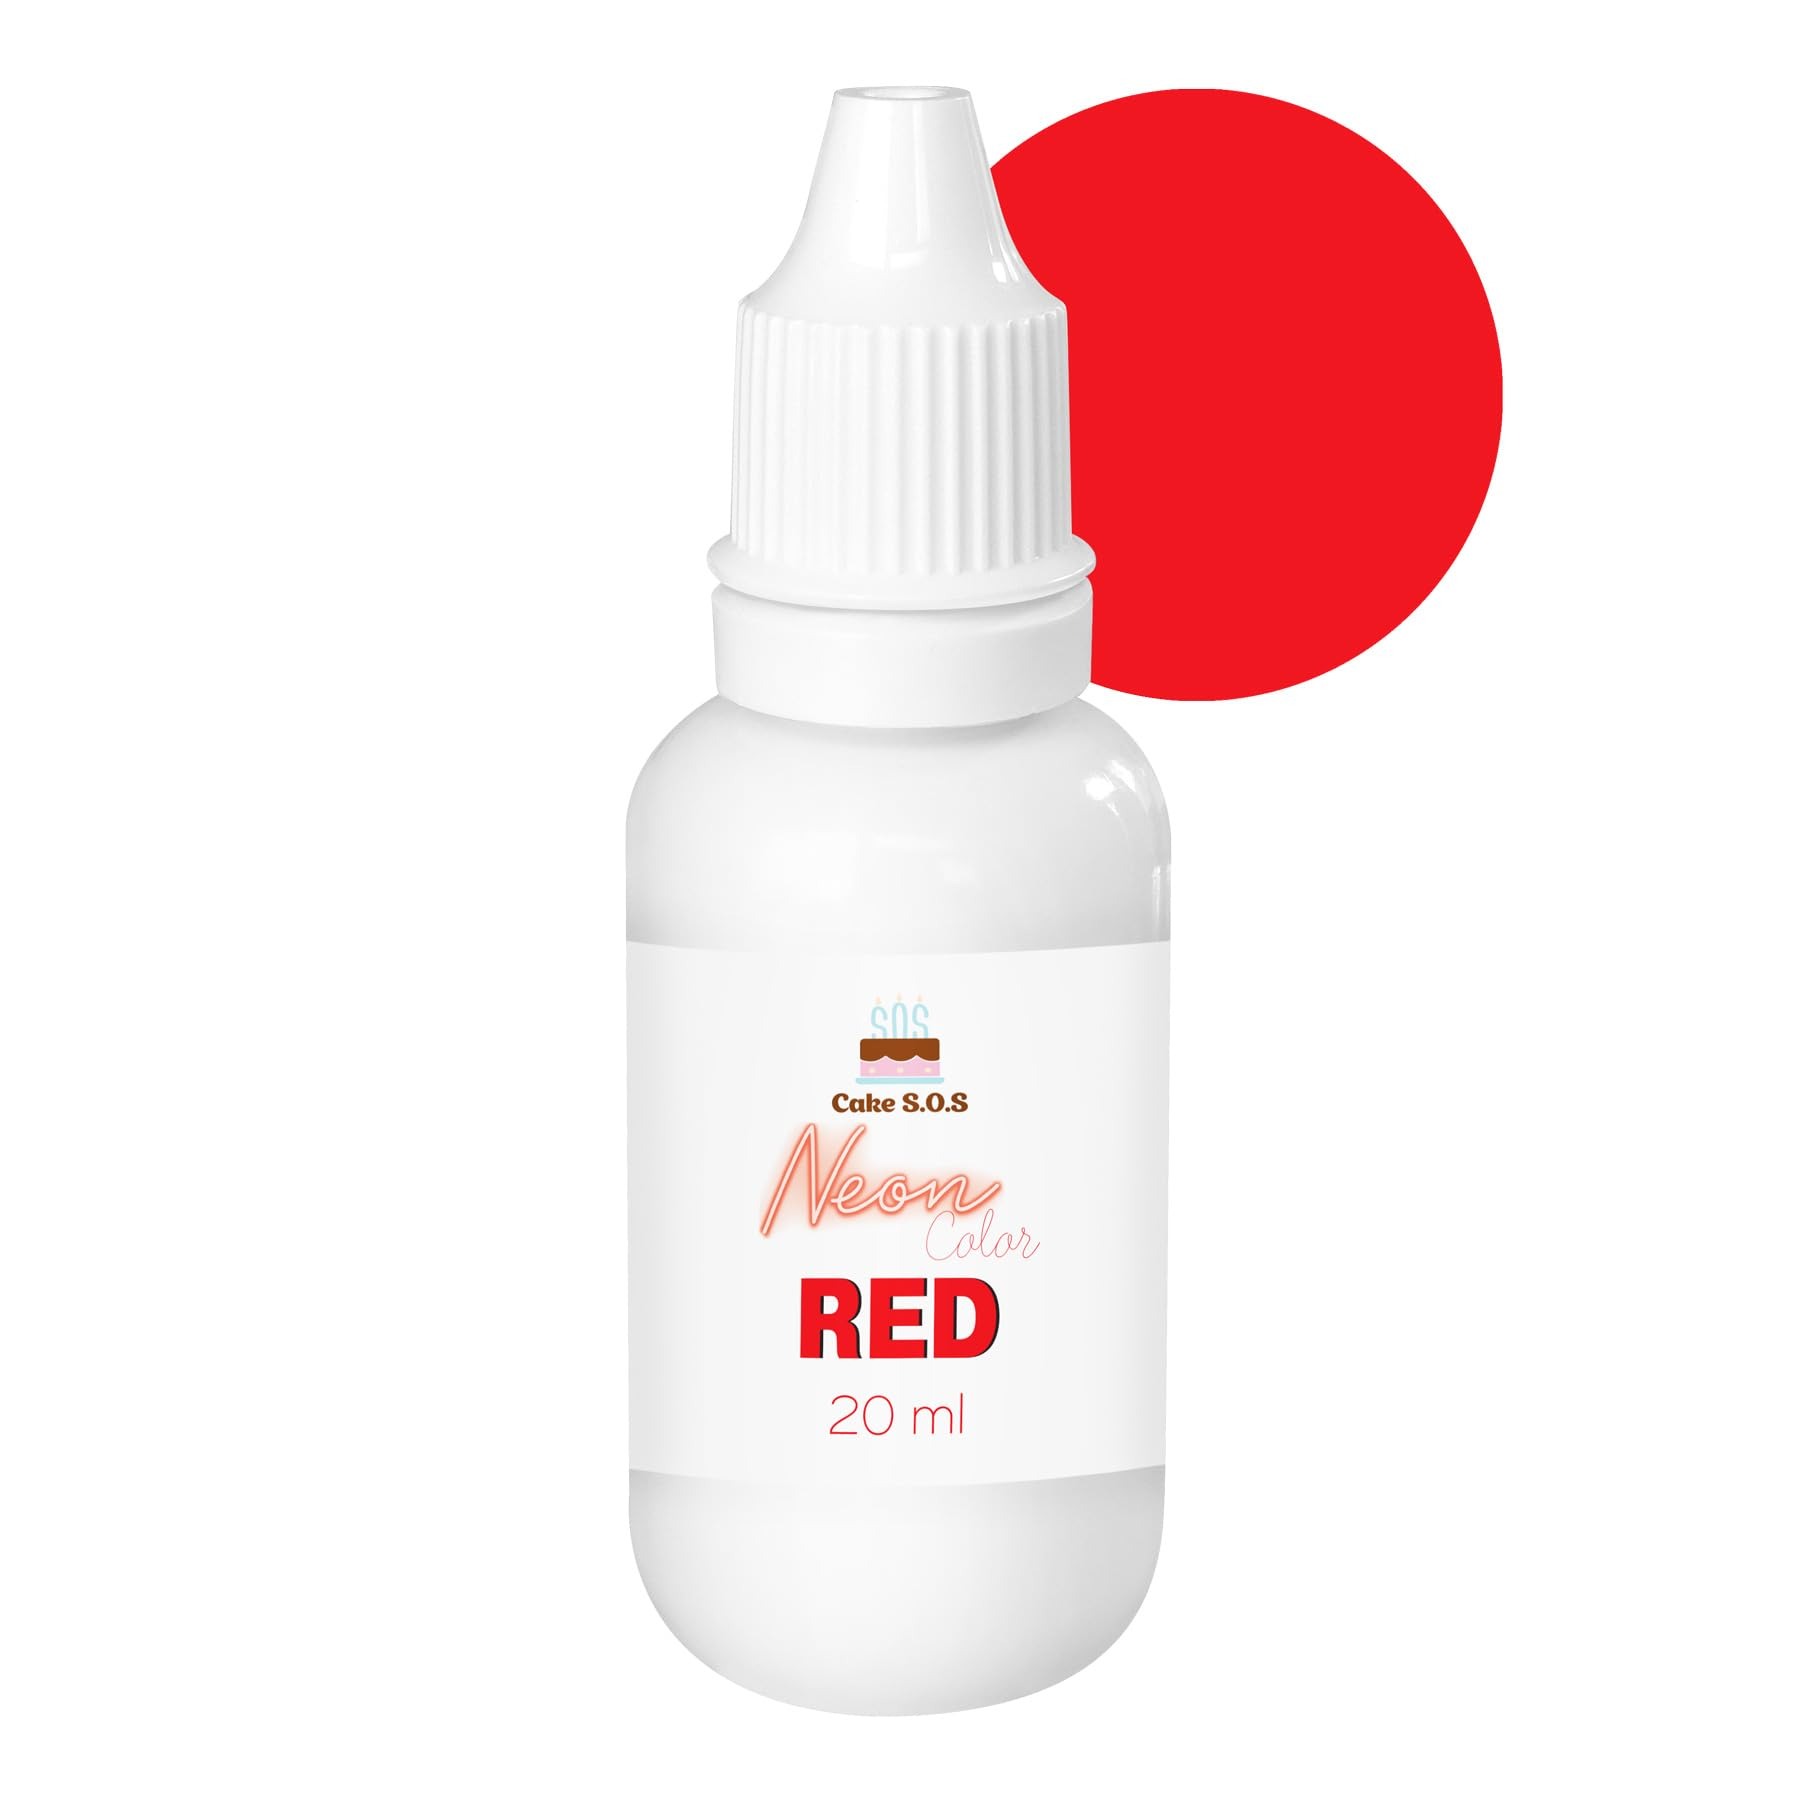
Item Name: Red Neon Food Color for Cake and Cookie Decorating, 20 ml (0.67 Fl Oz)
Bullet Point 1: Whether you want to create a bright rainbow cake or add a pop of color to your sugar cookies, our neon food coloring range is perfect for all your baking needs. Our non-toxic formula ensures you can use our products with peace of mind knowing they are safe to consume. Plus, you can trust that our food colors will always deliver the exact vibrant hue you desire, allowing your baked goods to really stand out and delight everyone’s taste buds.
Bullet Point 2: Illuminate your dishes with our Neon Colors, infusing a pop of vibrant energy into your culinary creations. From eye-catching desserts to refreshing beverages, harness the endless creative possibilities and elevate your food presentation with these captivating tones.
Bullet Point 3: Nut free - Gluten free - Lactose free - Fat free - GMO free
Bullet Point 4: Red Neon Food Color, 20 ml (0.67 Fl Oz)
Product Description: Whether you want to create a bright rainbow cake or add a pop of color to your sugar cookies, our neon food coloring range is perfect for all your baking needs. Our non-toxic formula ensures you can use our products with peace of mind knowing they are safe to consume. Plus, you can trust that our food colors will always deliver the exact vibrant hue you desire, allowing your baked goods to really stand out and delight everyone’s taste buds. Illuminate your dishes with our Neon Colors, infusing a pop of vibrant energy into your culinary creations. From eye-catching desserts to refreshing beverages, harness the endless creative possibilities and elevate your food presentation with these captivating tones.
Value: 0.67
Unit: Fl Oz

Price: 9.99